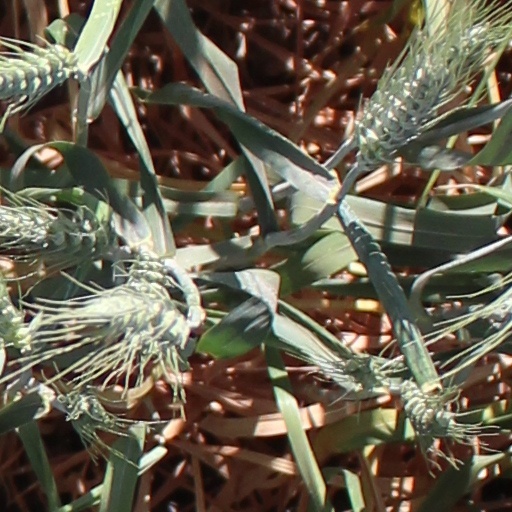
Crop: wheat